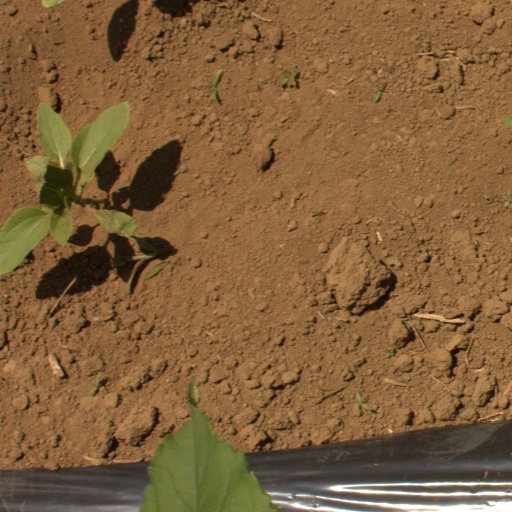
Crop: Jerusalem artichoke